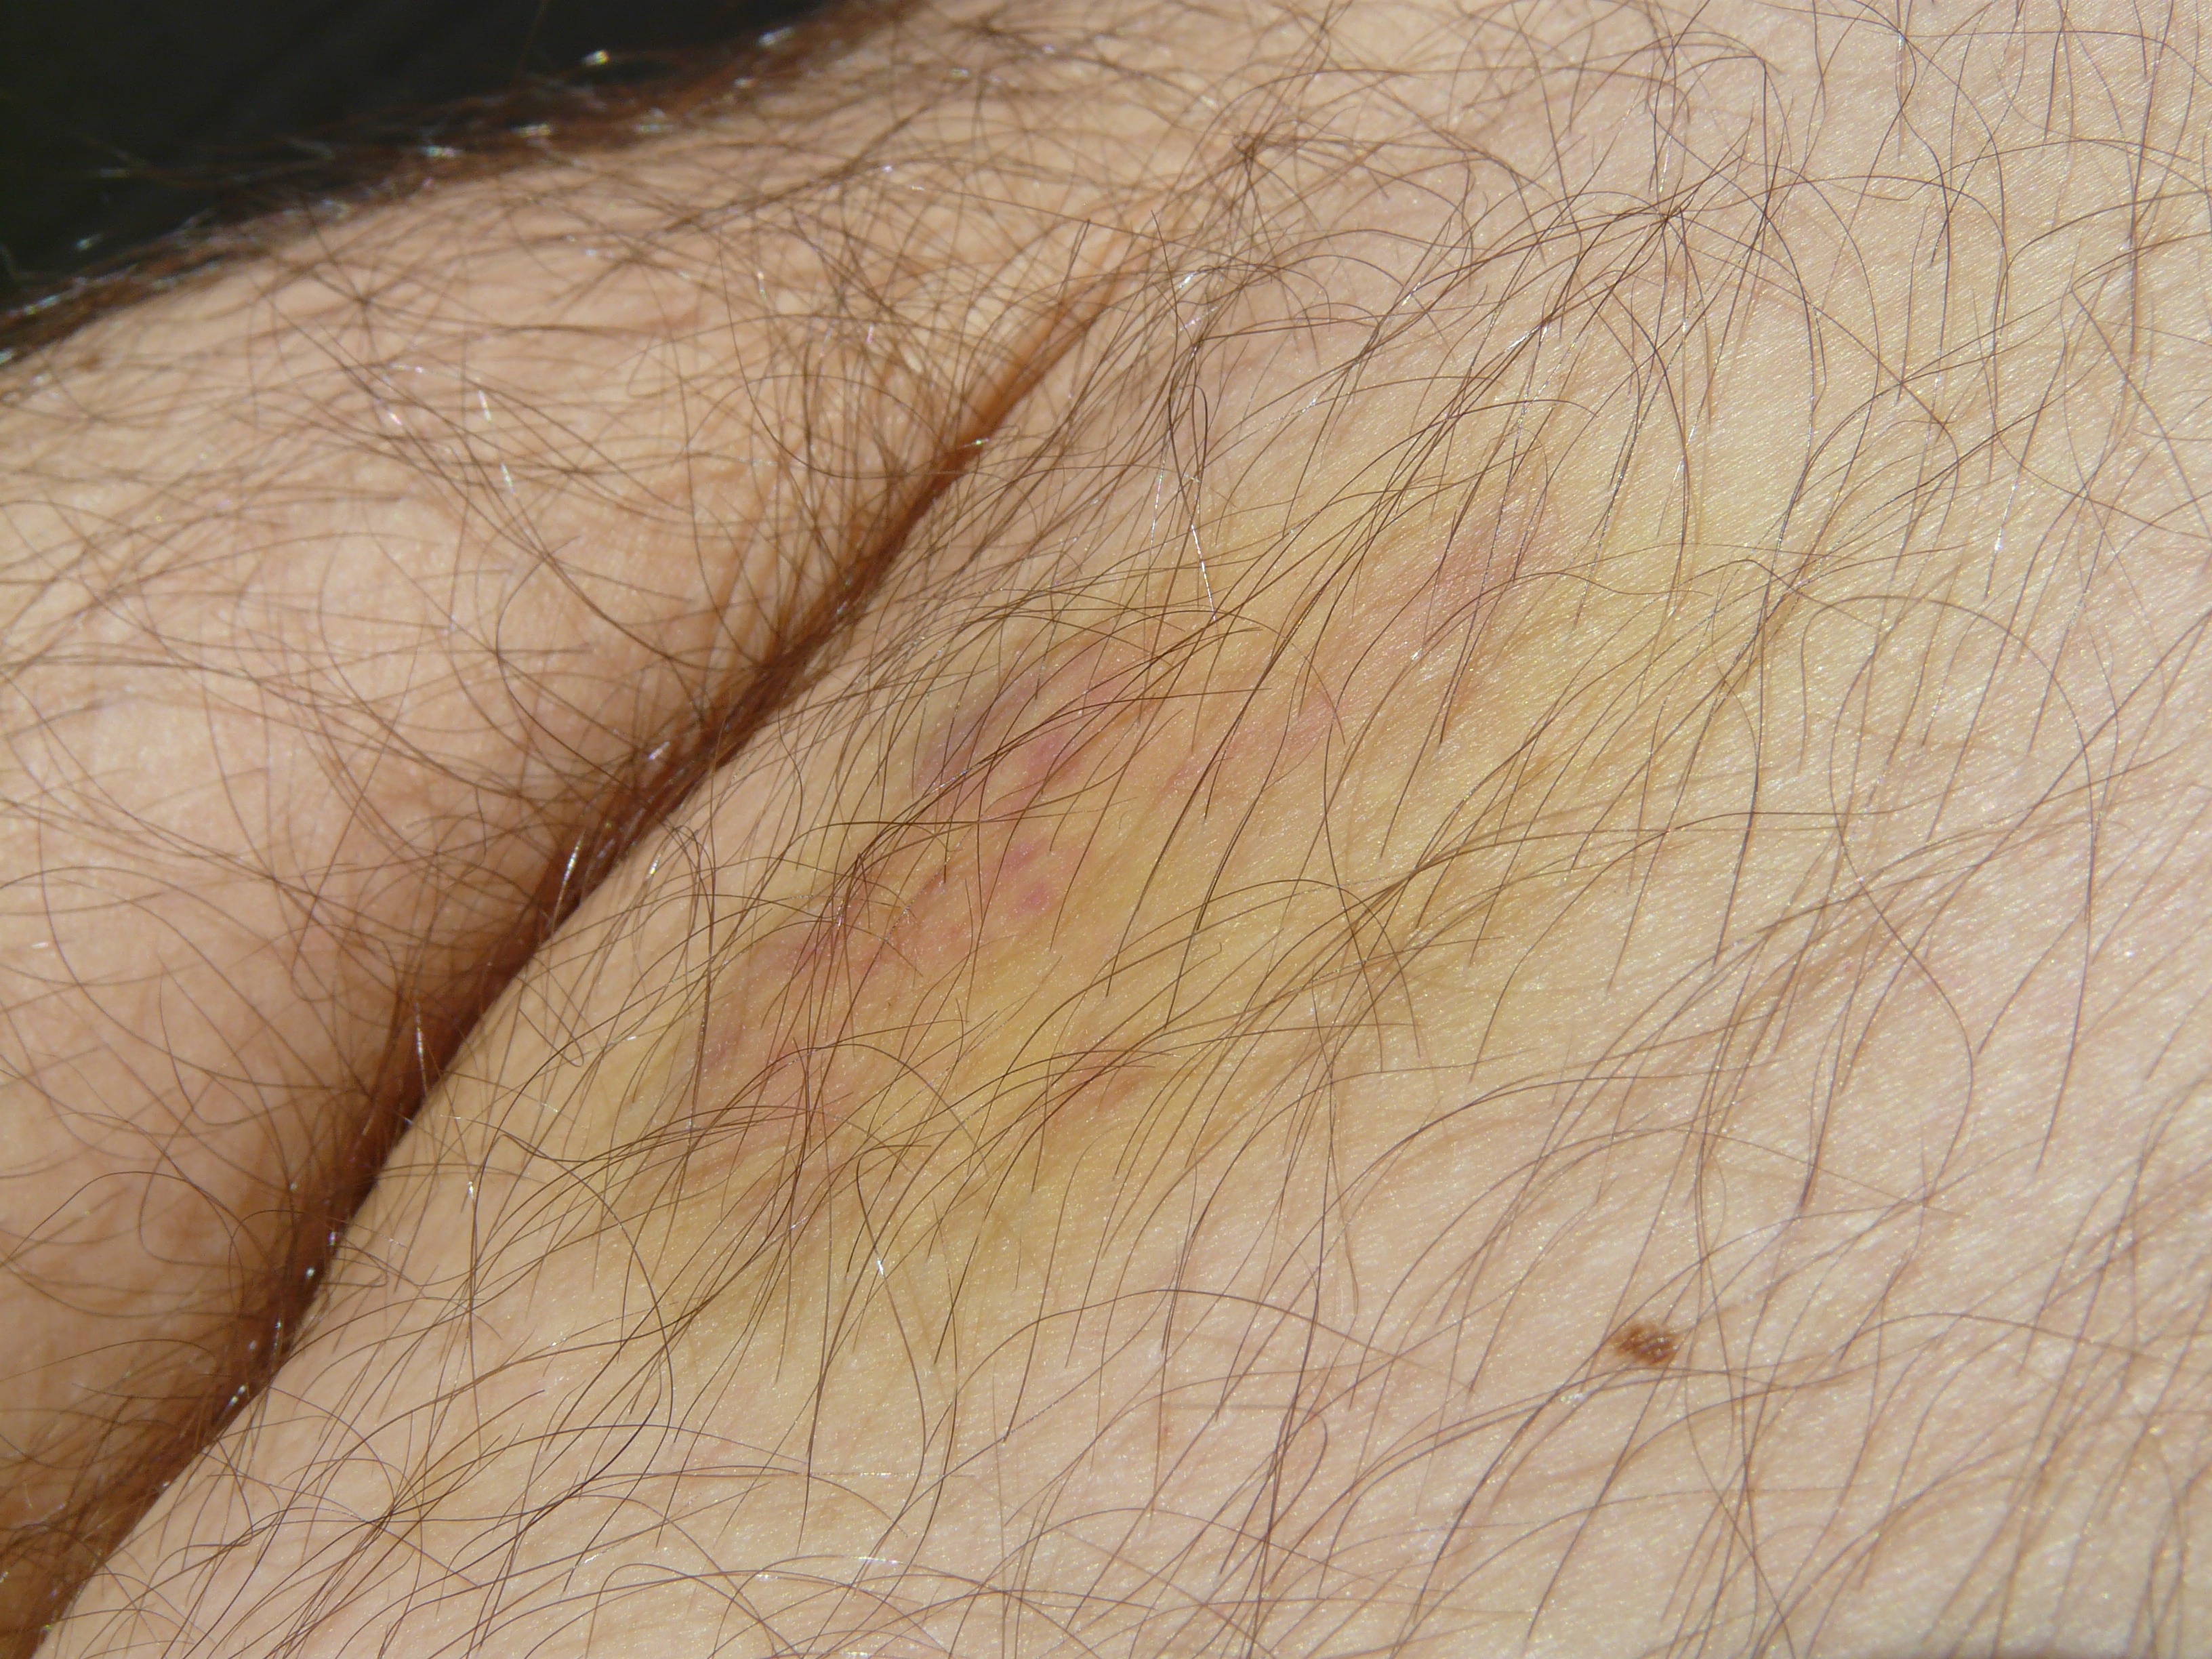
hand, wood, floor, leg, green, yellow, arm, close up, human body, sketch, drawing, hairy, skin, organ, injury, flushed, discoloration, blue blot, haematoma, hematoma